Answer in natural language. How many Paintings are visible in the scene? Choose between the following options: 2, 0, 4, 3 or 1
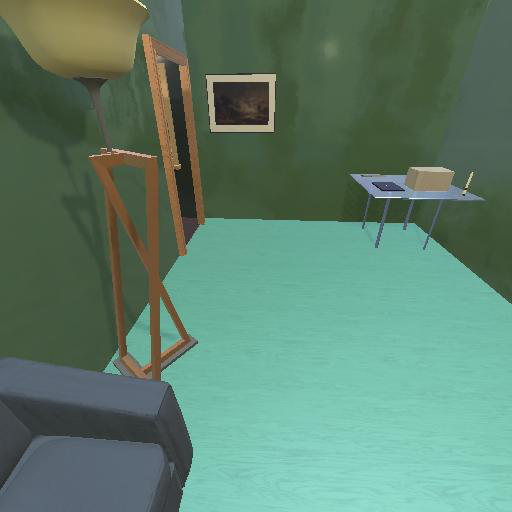
<answer>1</answer>